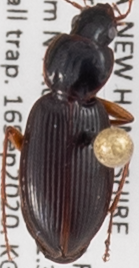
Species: Synuchus impunctatus
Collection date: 2020-09-16
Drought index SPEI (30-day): -2.09
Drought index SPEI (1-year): -0.39
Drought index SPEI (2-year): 0.54